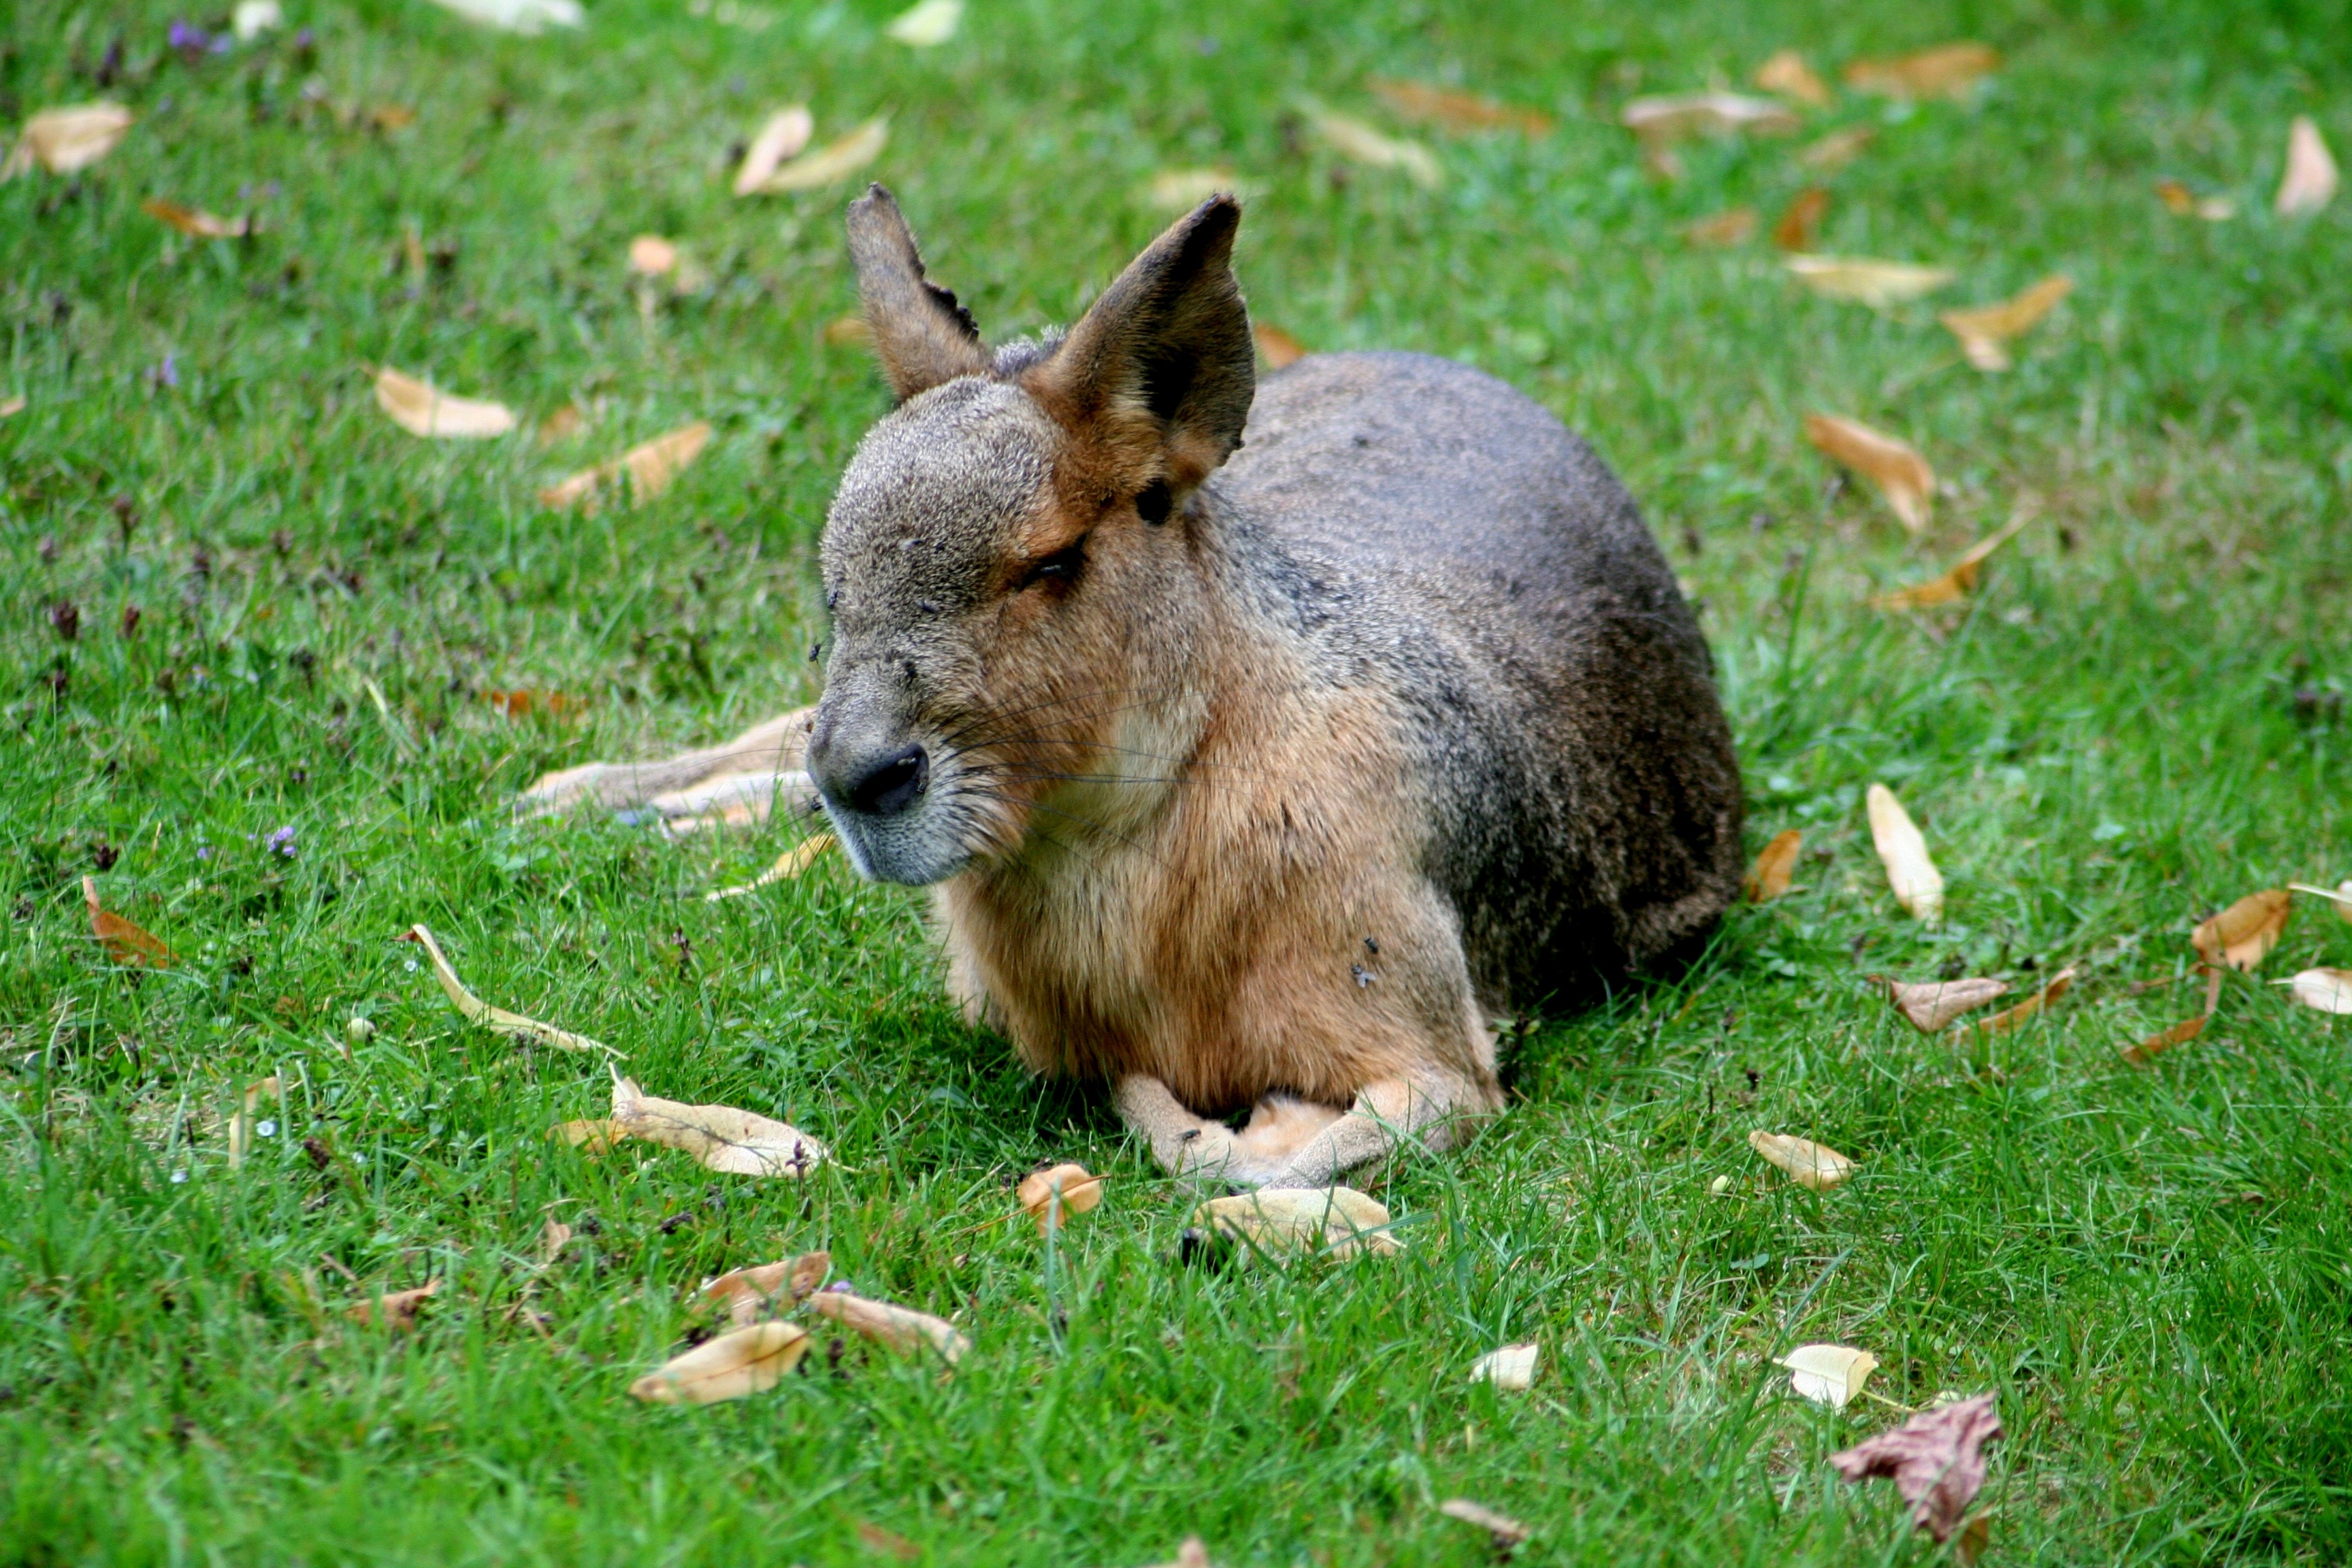
grass, lawn, meadow, view, wildlife, mammal, fauna, rabbit, kangaroo, wallaby, hare, enclosure, rodents, look, vertebrate, marsupial, domestic rabbit, macropodidae, rabits and hares, species of rodent, mara mammal, patagonian mara, pampashase